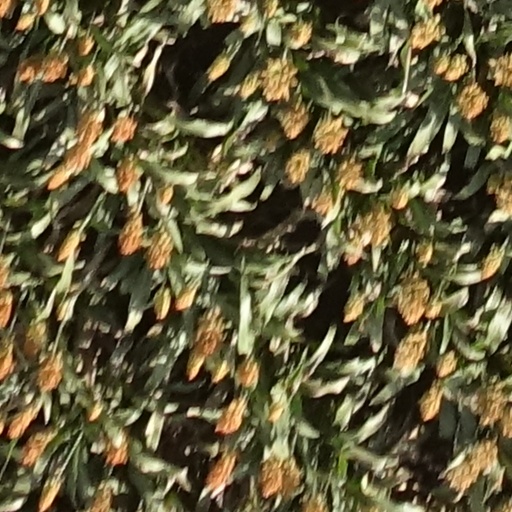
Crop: sorghum